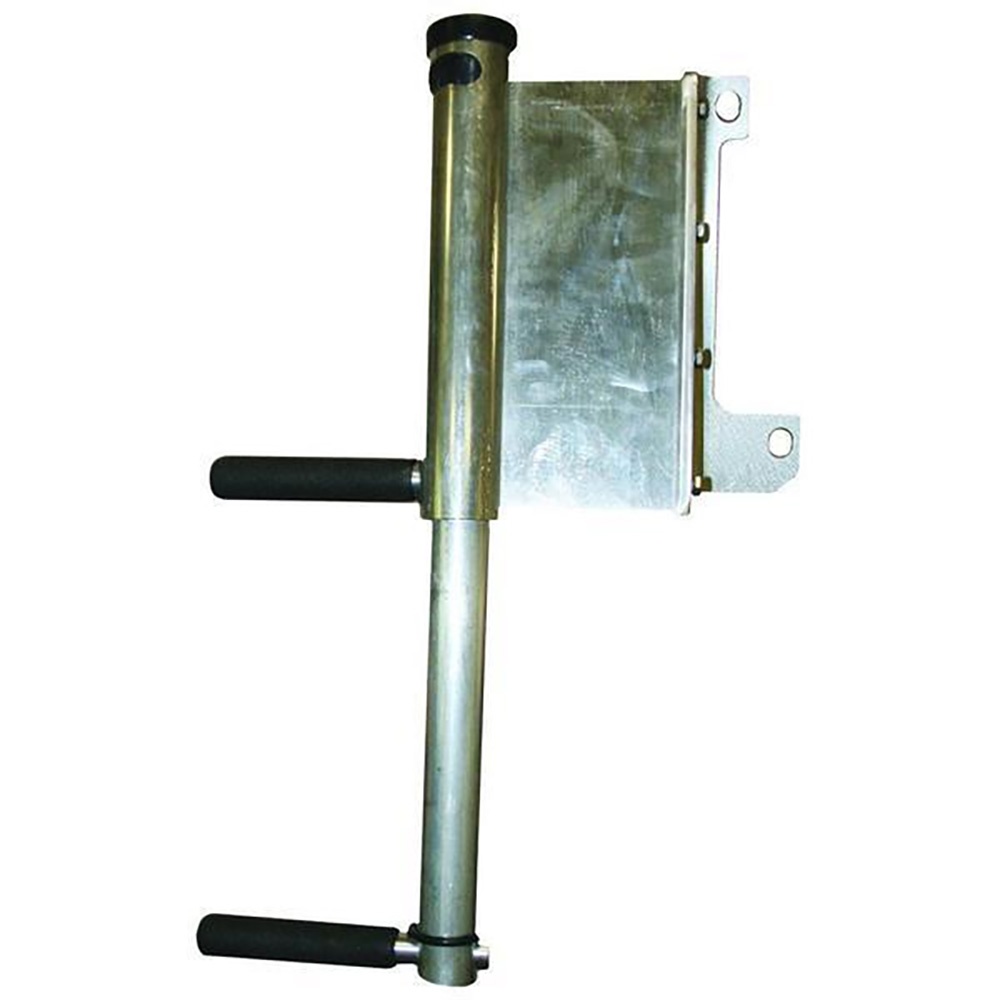
T-H Marine TWIST STEP Emergency Jack Plate Ladder - Universal Fit [EBL-1-DP]
Brand: T-H Marine Supplies
TWIST STEP™ Emergency Jack Plate Ladder - Universal Fit TWIST STEP™ permits easy and convenient re-entry into the boat in emergencies. The Twist Step Emergency Jack Plate Ladder by T-H Marine is a must-have for boaters. This ladder is designed to easily attach to the jack plate of your boat, providing a safe and convenient way to get in and out of the water. Made from high-quality aluminum, this ladder is both strong and durable. The ladder features anti-slip treads for added safety and security, and the steps can be easily twisted up and out of the way when not in use. Whether you're swimming, fishing, or just enjoying a day on the water, this ladder is an essential accessory for your boat. Features: Fits All Outboards Permanently attaches to the engine or jack plate Easily rotates and drops into position when needed Non-corrosive all-aluminum design Meets ABYC regulations for reboarding device Mounts to any engine with bracket or directly to pre-drilled atlas jack plates Non-slip material on both steps Snaps securely into the slot when not in use Specifications: Material: Aluminum Mount Compatibility: Any engine with bracket or directly to atlas jack plates Configurations: Port side .embed-container { position: relative; padding-bottom: 56.25%; height: 0; overflow: hidden; max-width: 100%; } .embed-container iframe, .embed-container object, .embed-container embed { position: absolute; top: 0; left: 0; width: 100%; height: 100%; }
Category: Vehicles & Parts > Vehicle Parts & Accessories > Watercraft Parts & Accessories > Docking & Anchoring > Boat Ladders